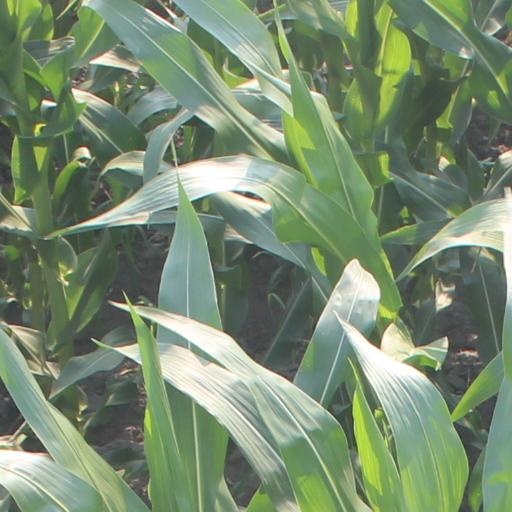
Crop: maize; corn